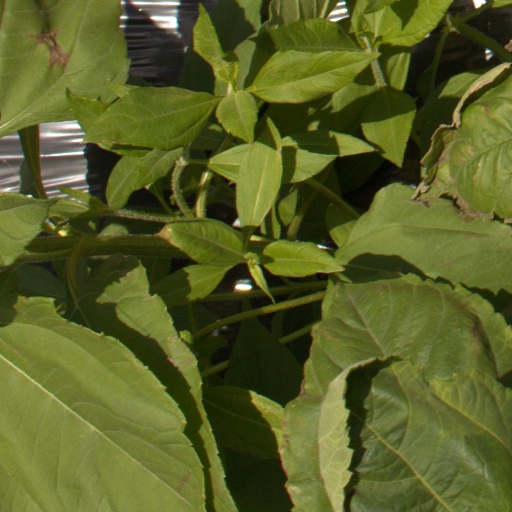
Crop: Jerusalem artichoke